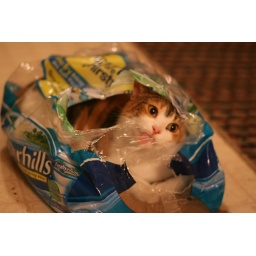
Chloe in a bottled water box